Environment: real
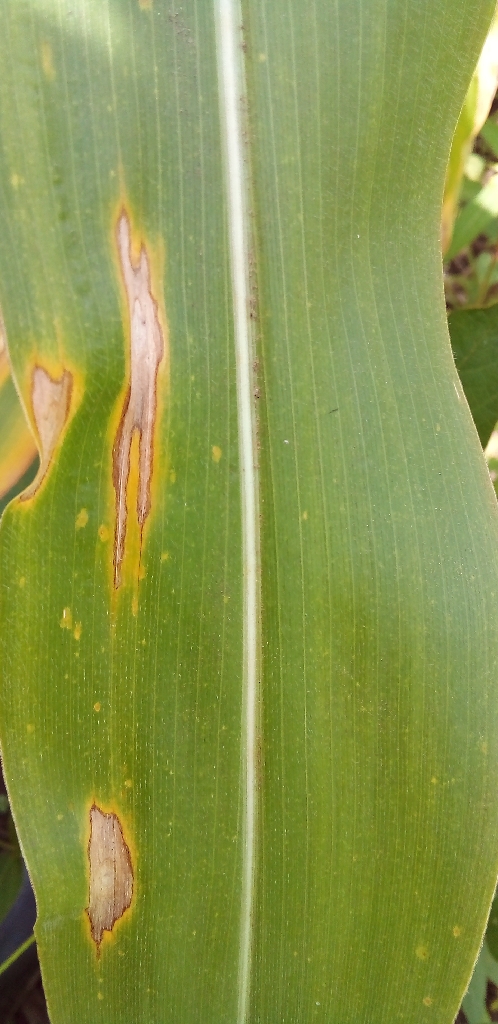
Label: northern_corn_leaf_blight